Jacqueline Mazéas

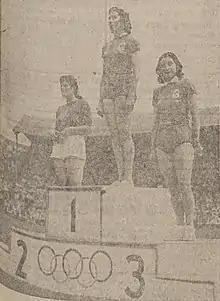
Mazeas on the podium at the 1948 Summer Olympics

Jacqueline Mazéas (10 October 1920 – 9 July 2012) was a French athlete who competed mainly in the discus event. She was born in Denain, Nord. She competed for France in the 1948 Summer Olympics held in London, United Kingdom in the discus where she won the bronze medal.